Aghdam Bread Museum

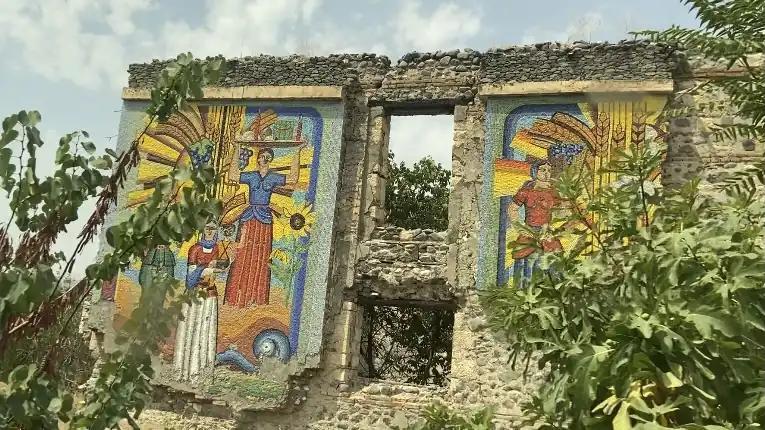
Museum after Armenian control.

As a result of the attacks of the Armenian armed forces during the First Karabakh War, shells hit the museum twice. The first shell hit the third exhibition hall, but it did not explode. The second shell hit the museum on 12 August 1992, around 16:40. On this day, the city of Aghdam was subjected to a powerful rocket and artillery fire from the villages of Khanabad and Nakhchivanik of the Askeran district, due to which one of the rockets hit the Bread Museum.